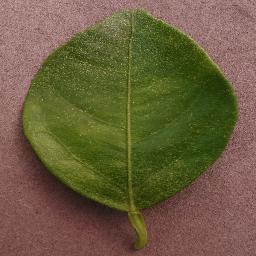
Label: Orange___Haunglongbing_(Citrus_greening)